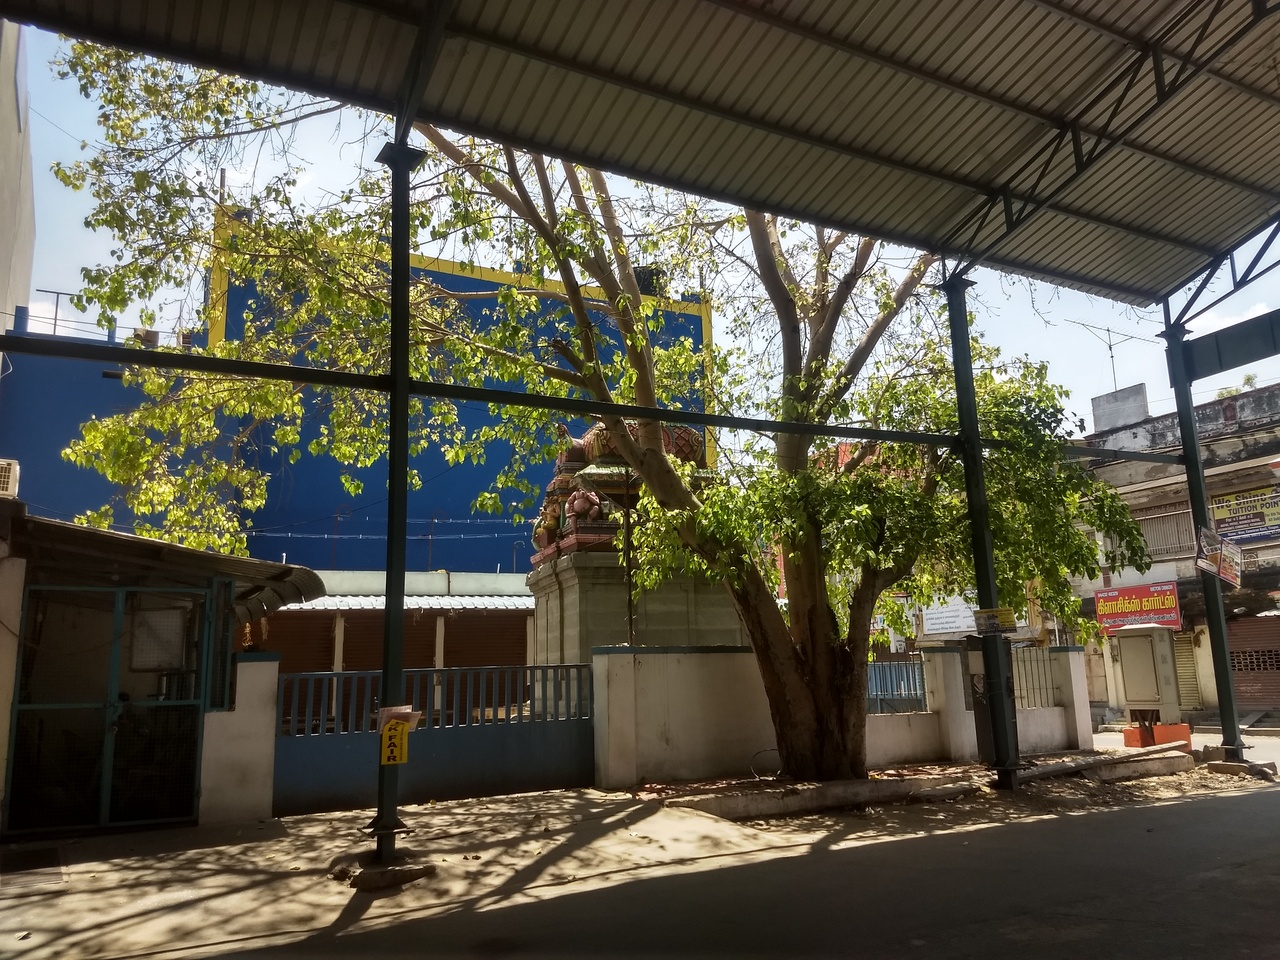
Empty streets near  Eswaran Temple Street, Near Old Bus Stand, Tiruppur.